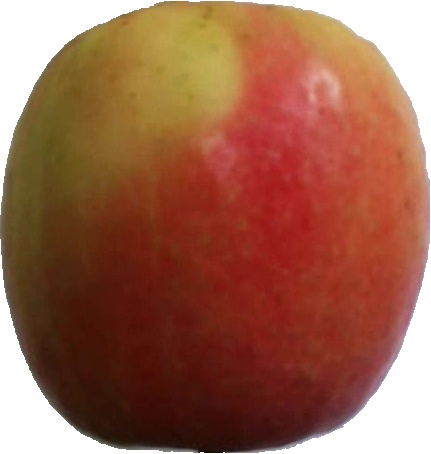
Label: apple_pink_lady_1